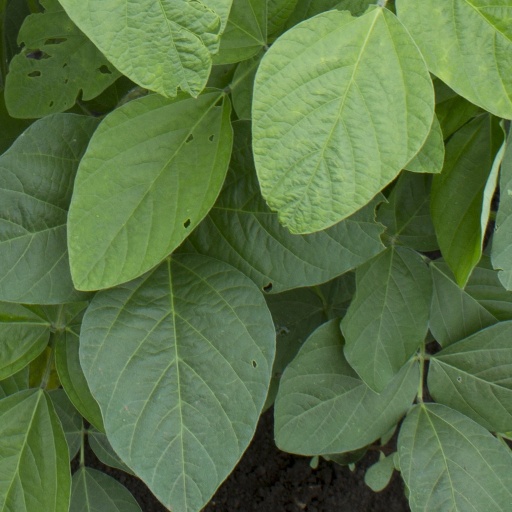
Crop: soybean